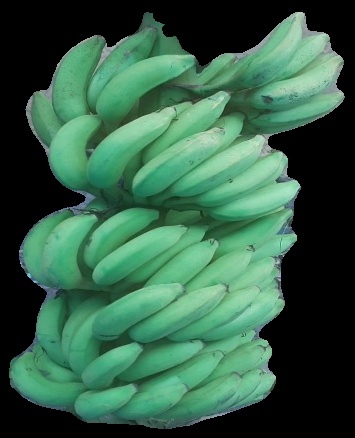
Variety: elakki-bale
Grade: grade2